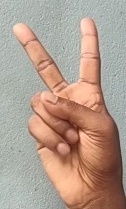
ASL sign: V